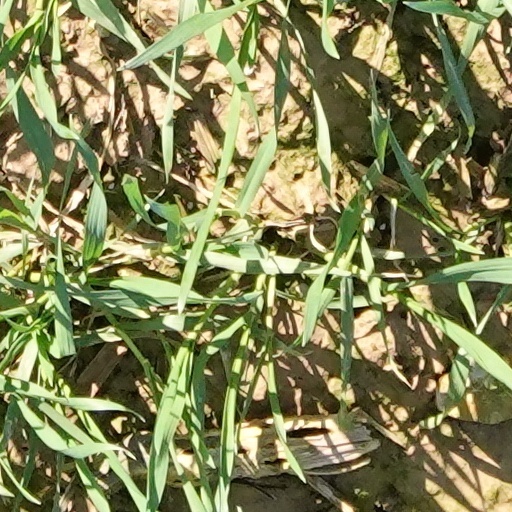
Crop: wheat